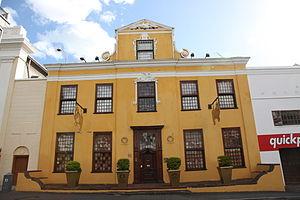
Le Cap est une ville d'Afrique du Sud, capitale de la colonie du Cap puis de la province du Cap. Elle est actuellement la capitale provinciale du Cap-Occidental.
Cyborg Cop est un film américain réalisé par Sam Firstenberg, sorti sur les écrans en 1993. Il est considéré comme un film culte du genre science-fiction / Action.